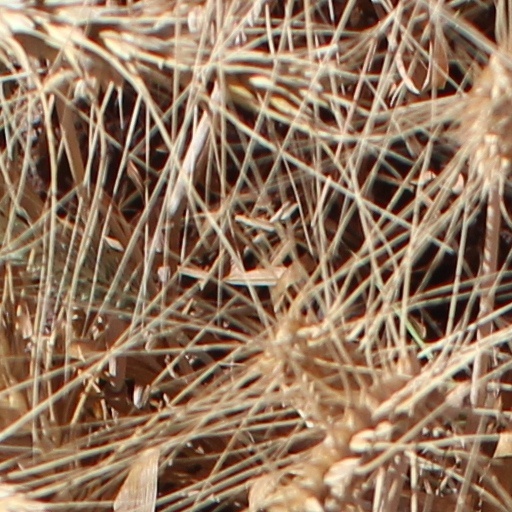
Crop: wheat